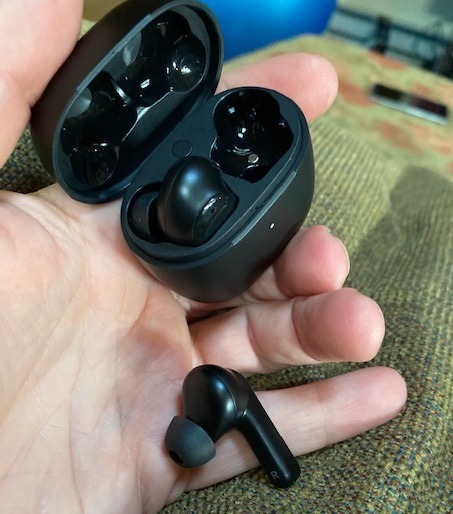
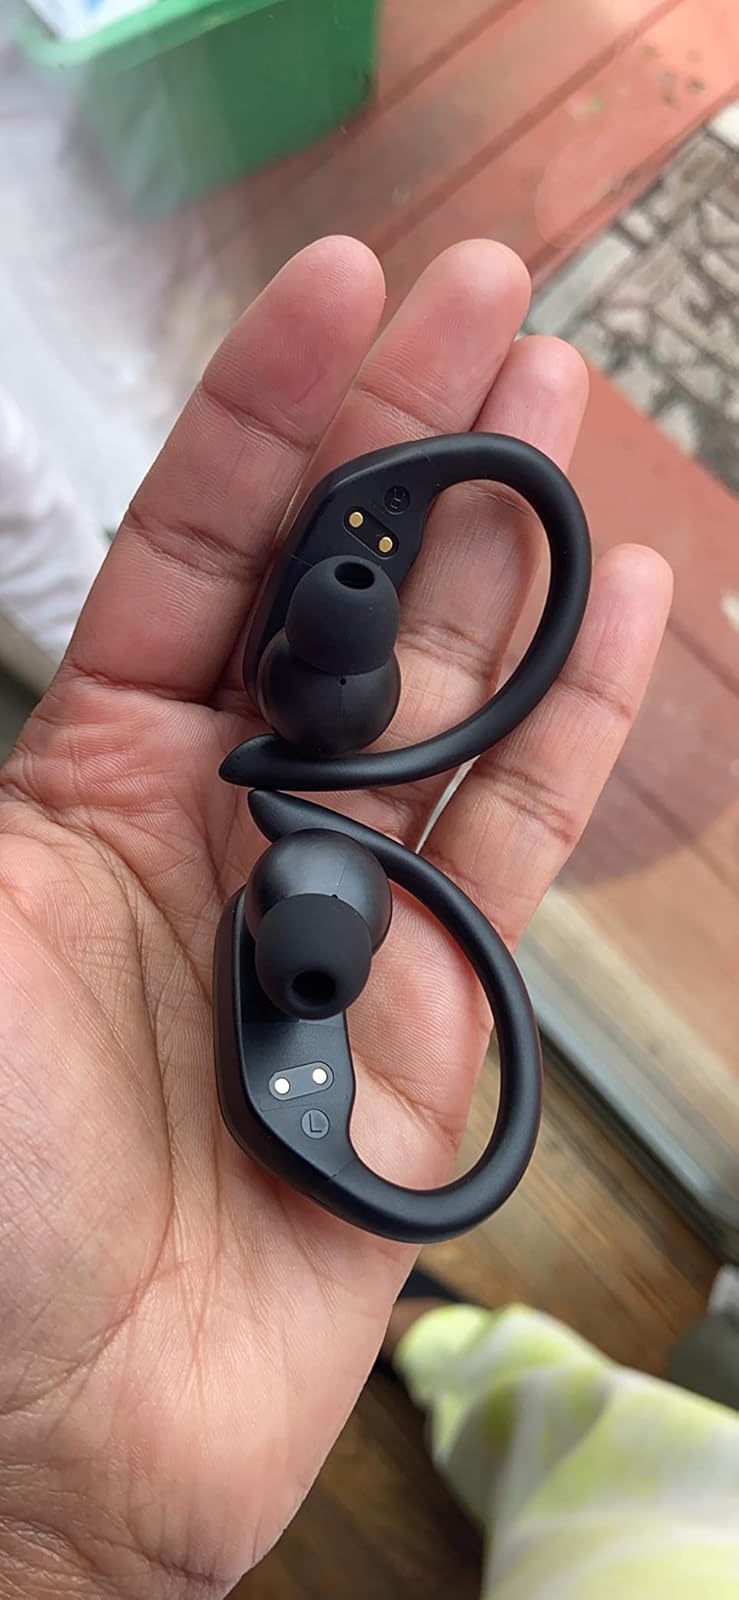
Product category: earbuds
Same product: no